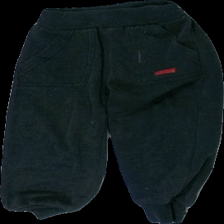
View: front
Type: Trousers
Category: Children
Brand: Missing
Brand text on label: Reserved
Colors: Black
Material: 59% polyester, 41% cotton
Cut: Regular
Size: 92
Season: All
Stains: Minor
Price range: <50
Recommended usage: Export